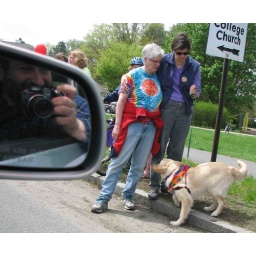
bears in the mirror may be closer than they appear